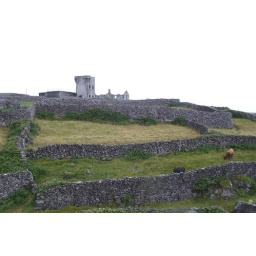
A medieval O'Brien castle built in an ancient stone fort on top of the hill in Inisheer.